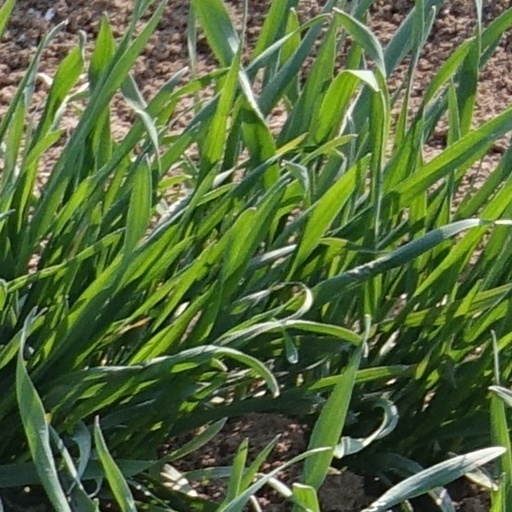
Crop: wheat